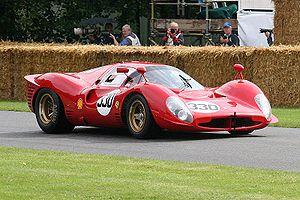
La Ferrari 330 P est une voiture de course du constructeur italien Ferrari.
Le Championnat du monde des voitures de sport 1967 est la 15ᵉ saison du Championnat du monde des voitures de sport FIA, divisé en deux championnats : le Championnat International des voitures de Sport ouvert aux voitures de Sport et aux voitures de Grand Tourisme et le Championnat International des constructeurs ouvert aux Prototypes qui vont courir à travers le monde dans des courses d'endurance. Il s'est couru du 4 février 1967 au 3 septembre 1967, comprenant quatorze courses.